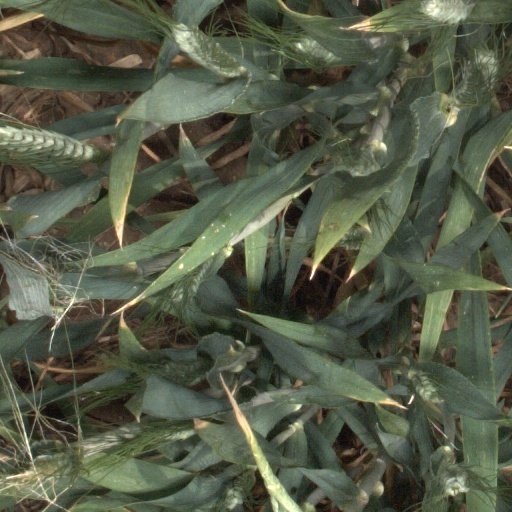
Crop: wheat